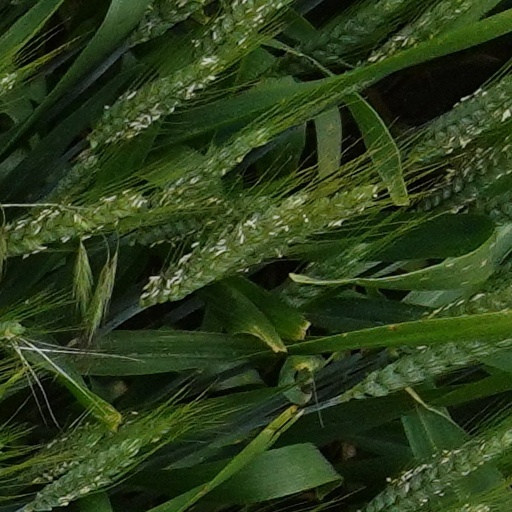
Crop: wheat